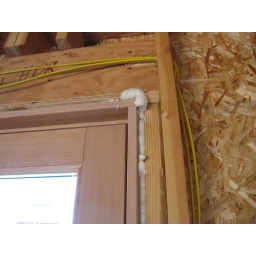
Expanding foam insulation around windows and doors